Epitaxy

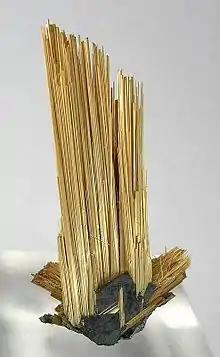
Rutile epitaxial on hematite nearly 6 cm long. Bahia, Brazil

In mineralogy, epitaxy is the overgrowth of one mineral on another in an orderly way, such that certain crystal directions of the two minerals are aligned. This occurs when some planes in the lattices of the overgrowth and the substrate have similar spacings between atoms.